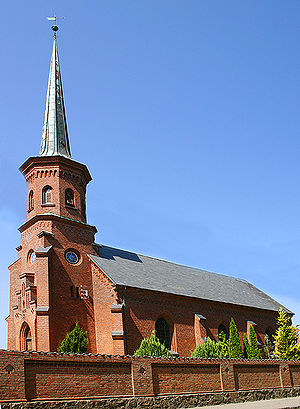
Theodor Zeltner / Værker
Hylleholt Kirke
Johan Theodor Zeltner var en dansk arkitekt og kgl. slotsforvalter, der bl.a. har tegnet bygningen, der nu kendes som Dannerhuset. Zeltner var broder til Hans Christian Zeltner, der ligeledes var arkitekt, og fader til Otto F. Zeltner, der også blev arkitekt.